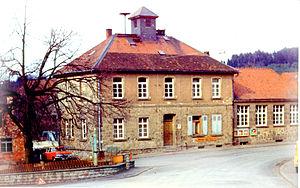
École de Göbelnrod, 1972
Göbelnrod est un district de la municipalité de Grünberg située dans l'arrondissement de Giessen et dans le land de la Hesse.